Uniforms of the United States Army

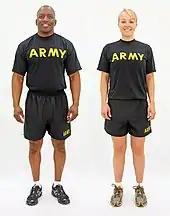
The Army Physical Fitness Uniform in warm-weather configuration

From 2010 to 2020, a blue uniform, known as the Army Blue Service Uniform, was used as the daily wear service uniform. The Army has a tradition of blue uniforms dating to the Revolutionary War, and the blue uniform returns to its previous position as a formal dress and ceremonial uniform. It had replaced in daily wear the previous green service uniform used by all officers and enlisted personnel introduced in 1956.